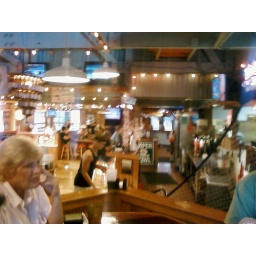
My son playing basket ball in a resteraunt in Houston 2008.